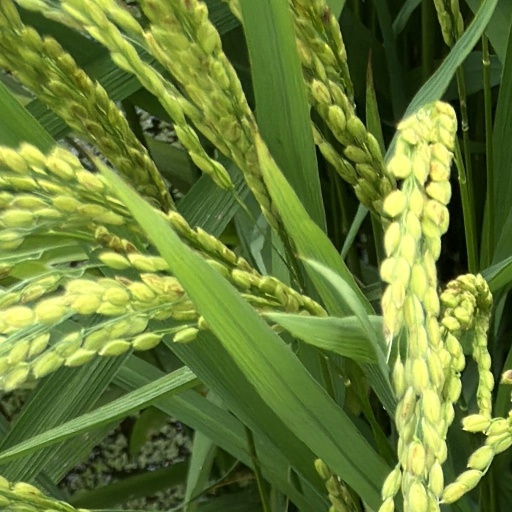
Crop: rice